Keto and Kote

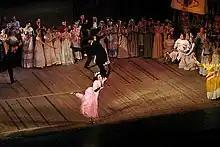
Scene from a 2007 performance of "Keto and Kote" by the Georgian Opera Theater

Keto and Kote ("Keto da kote") is a comic opera in three acts, by the Georgian composer Victor Dolidze who also wrote the libretto based on Avksenty Tsagareli's 19th-century romantic comedy "Khanuma". Considered the first Georgian comic opera, "Keto and Kote" premiered in Tiflis, Georgian Democratic Republic on December 11, 1919.